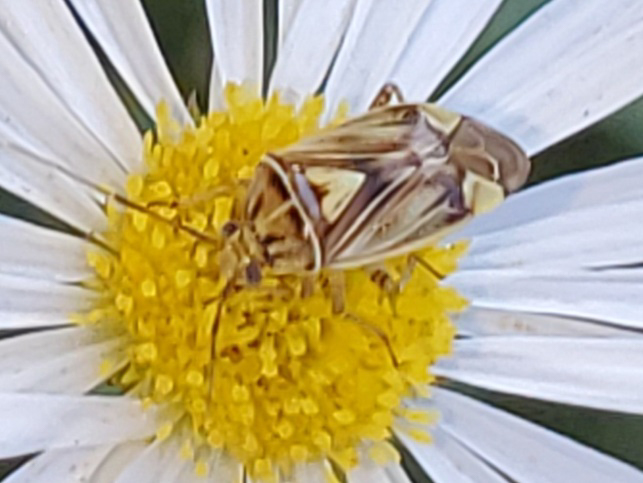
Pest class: lygus_bug